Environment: real
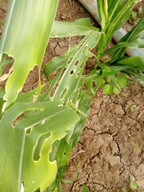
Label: fall_armyworm